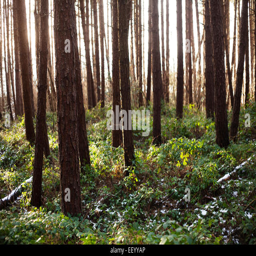
evening sunlight shining through a pine forest